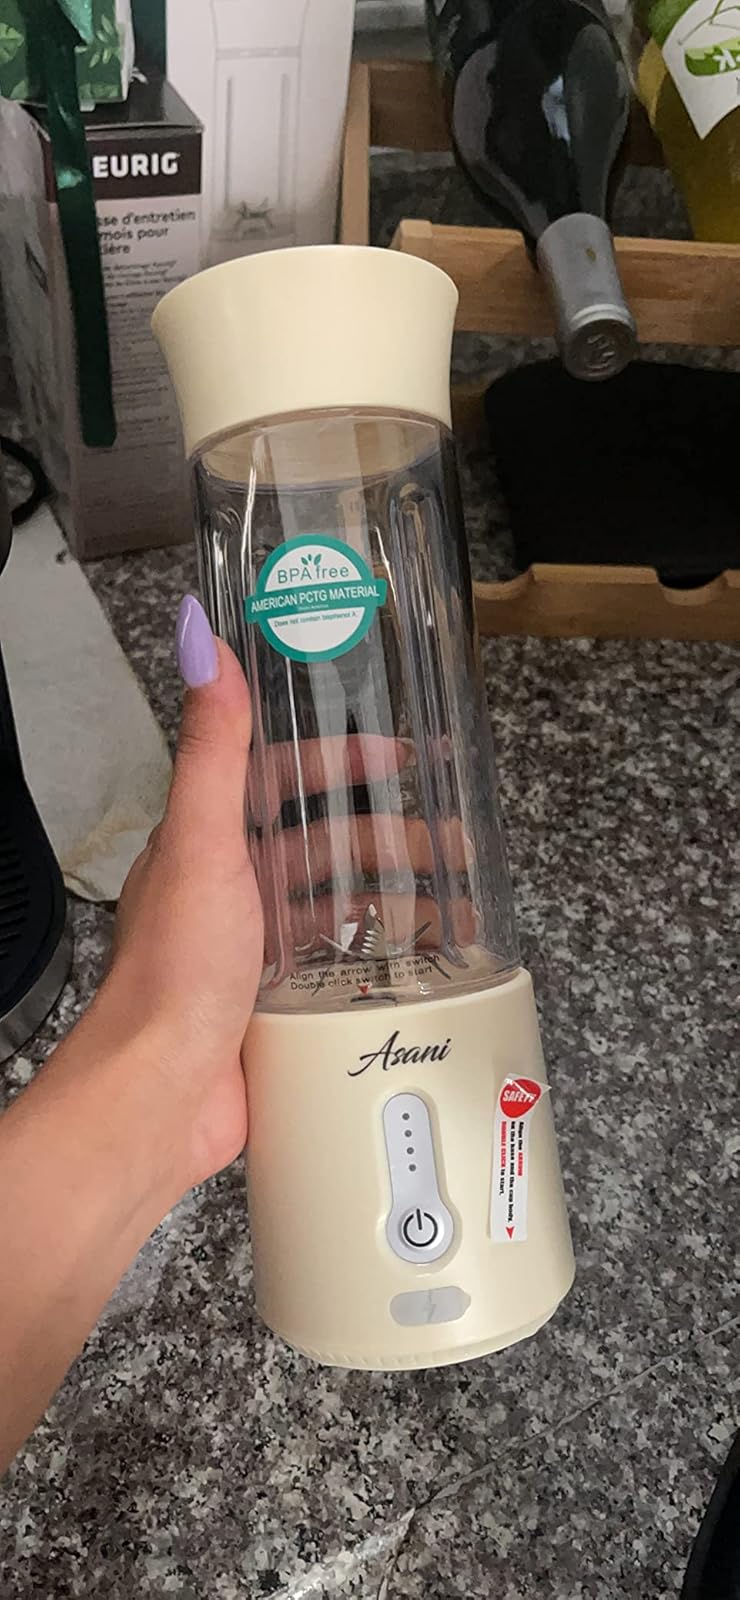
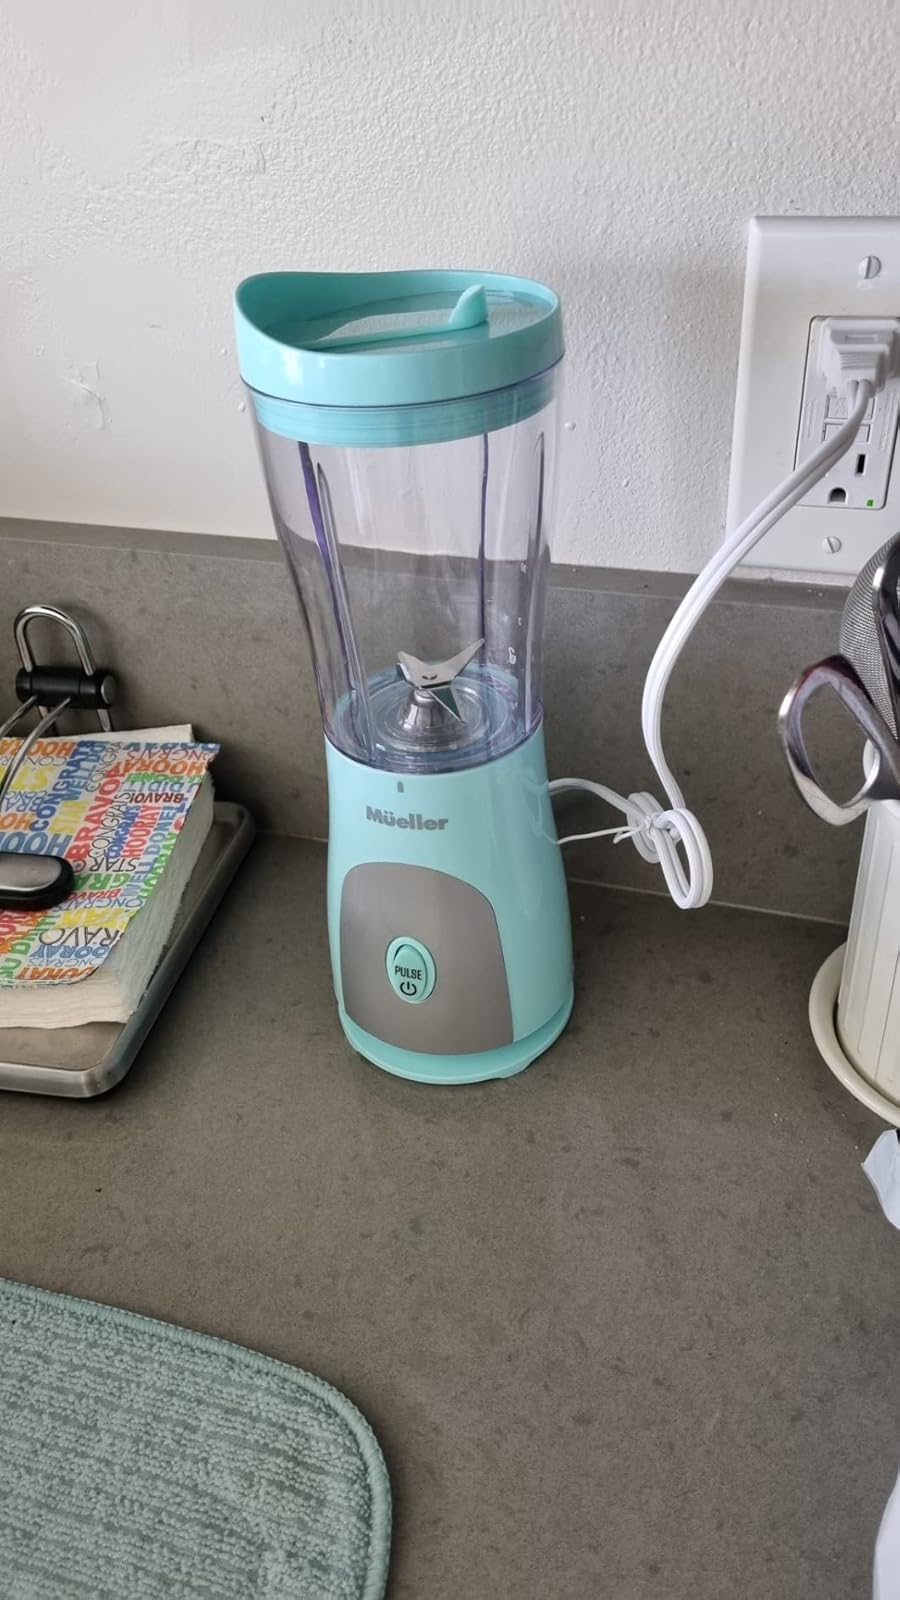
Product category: items_blender
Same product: no